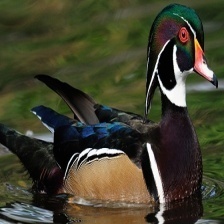
Species: WOOD DUCK
Scientific name: AIX SPONSA
ImageNet parent category: drake